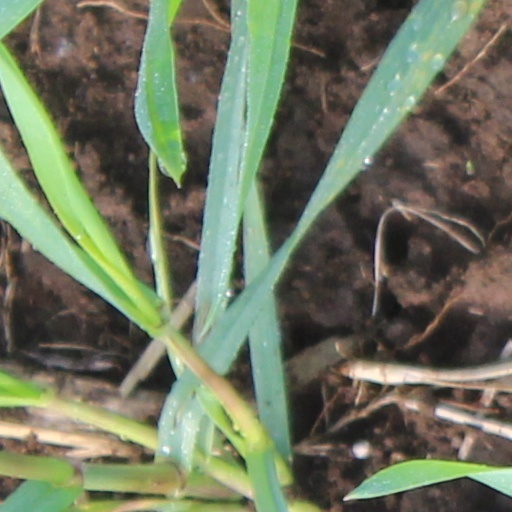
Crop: wheat